Nadine Visser

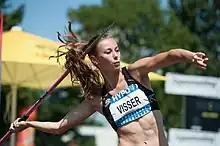
Visser with javelin at the 2014 Hypo-Meeting in Götzis (AT).

During the 2014 indoor season Visser set Dutch indoor junior records in both the 60 m hurdles and the pentathlon; , her pentathlon score of 4268 points ranked her ninth on the world all-time junior list. Outdoors, Visser competed in the Götzis Hypo-Meeting for the first time, scoring a personal best 6110 points and placing 14th. At the World Junior Championships in Eugene, Oregon, she took part in both the heptathlon and the 100 m hurdles, winning bronze medals in both events. In the hurdles she broke 13 seconds for the first time, her time of 12.99 s (+1.9) setting a new Dutch junior and under-23 record. Visser qualified for her first senior European Championships that summer, representing the Netherlands in the 100 m hurdles; she ran 13.12 s (-2.0) in the heats and was narrowly eliminated from the semi-finals.